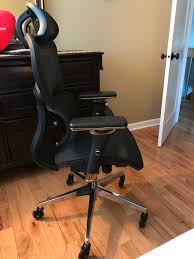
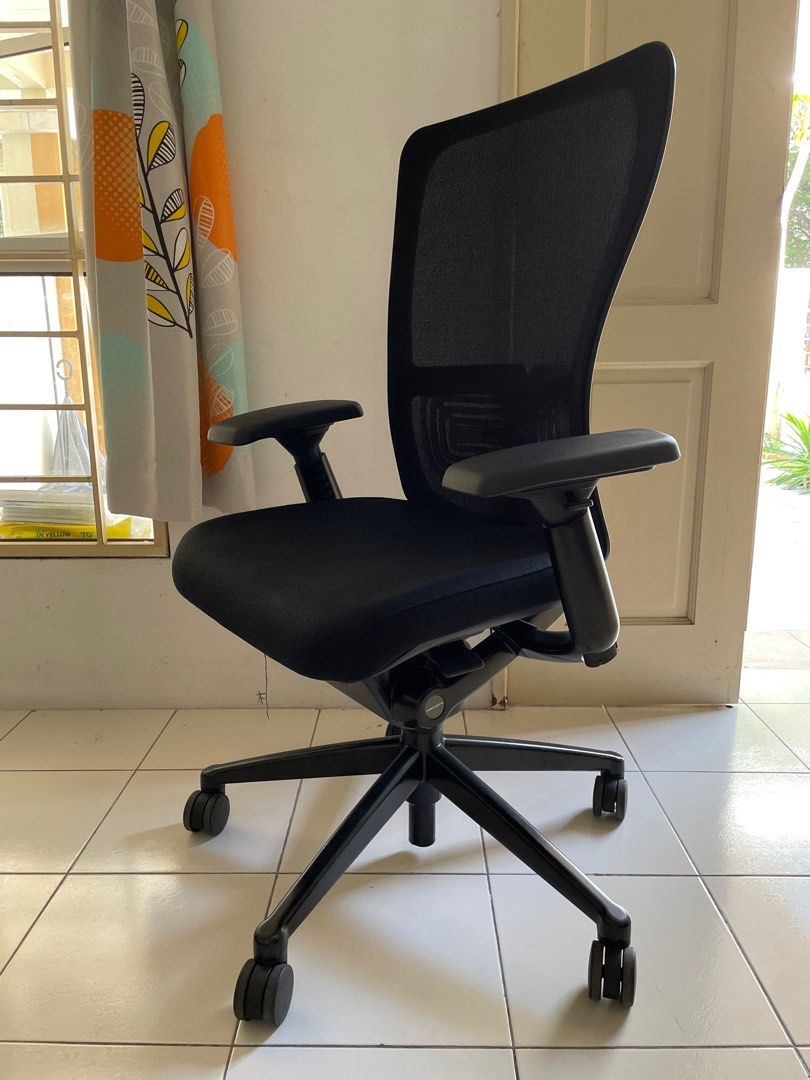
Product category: items_chair
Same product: no